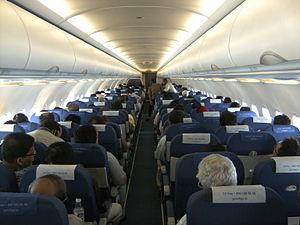
L'impact climatique du transport aérien, c'est-à-dire la contribution de l'aviation commerciale au réchauffement climatique, résulte principalement de la combustion de kérosène dans les réacteurs d'avion. Celle-ci est responsable de l'émission de dioxyde de carbone, un gaz à effet de serre qui s'accumule dans l'atmosphère et dont les émissions représentent de 3 à 4 % des émissions anthropiques mondiales, ainsi que d'autres émissions à courte durée de vie, dont la contribution à l'effet de serre n'est pas évaluée avec autant de précision. Il s'agit en particulier des émissions d'oxydes d'azote, qui provoquent indirectement le réchauffement du climat, et surtout des traînées de condensation et des cirrus artificiels qui se forment dans certaines conditions.